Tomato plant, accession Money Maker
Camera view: horizontal (90 deg, fisheye); turntable rotation: 90 degrees
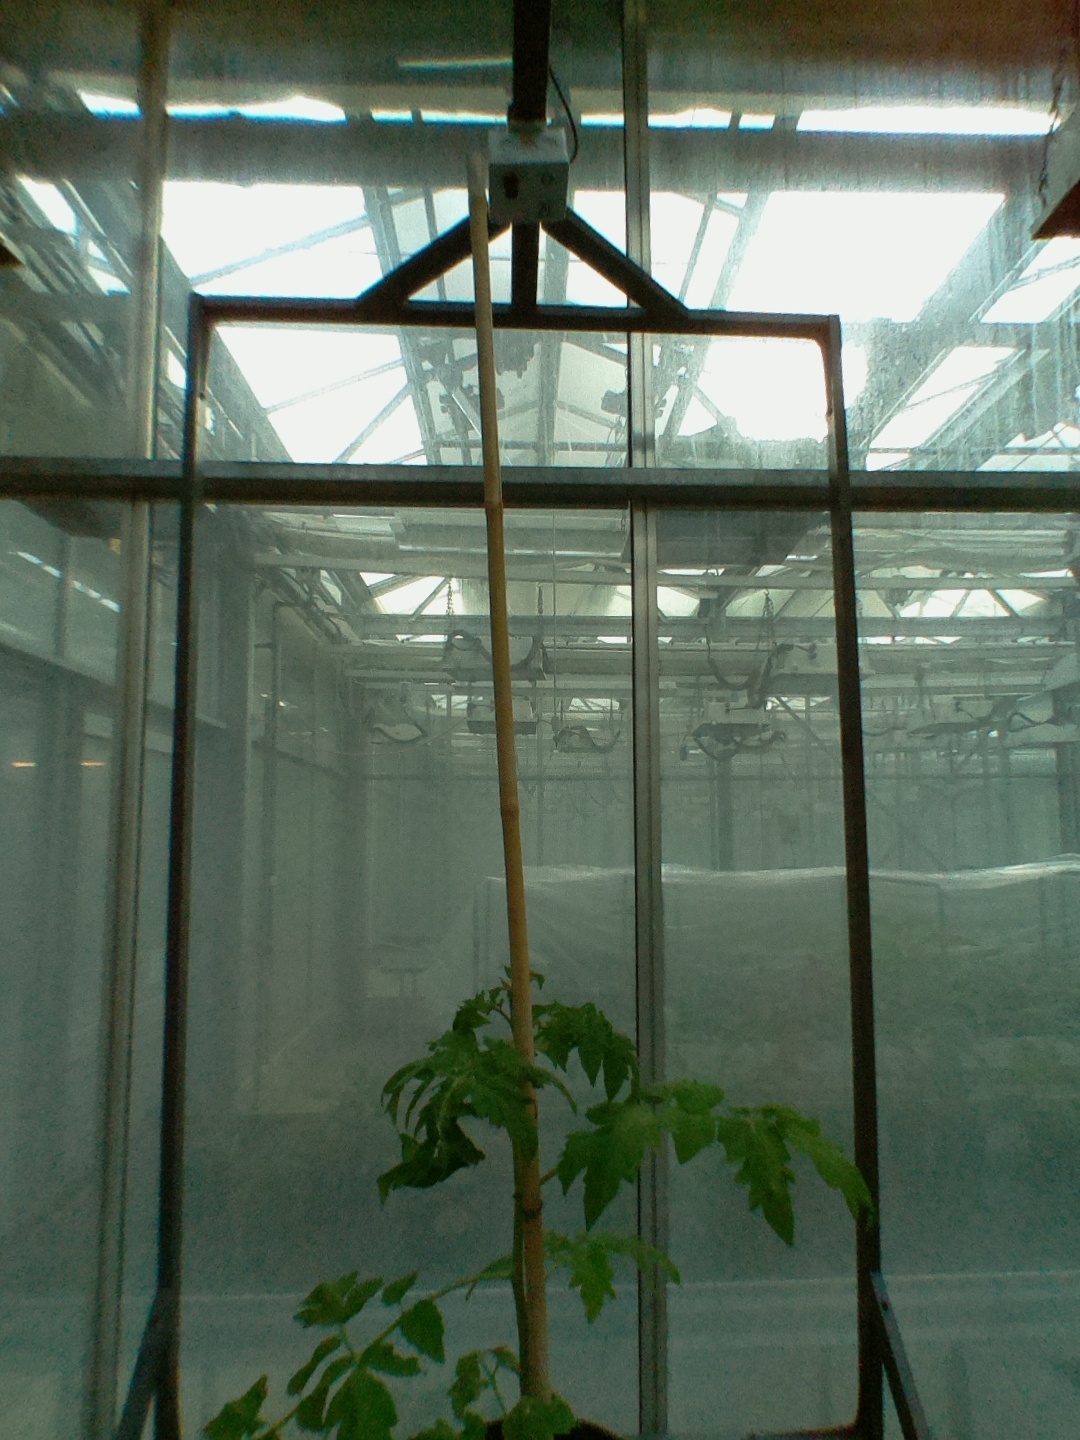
BBCH growth stage 14: 8 of true leaves visible